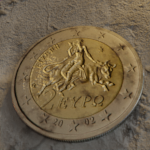
Coin value: 2euro
Country: gr
Edition: standard